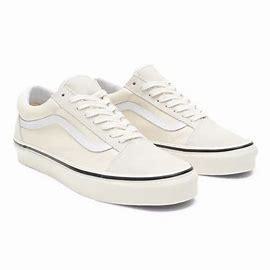
Brand: Vans
Model: Old Skool 36 DX